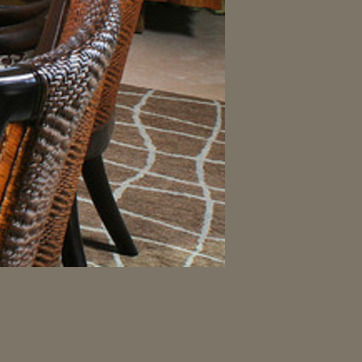
Material: carpet